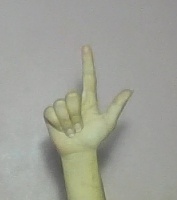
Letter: laam